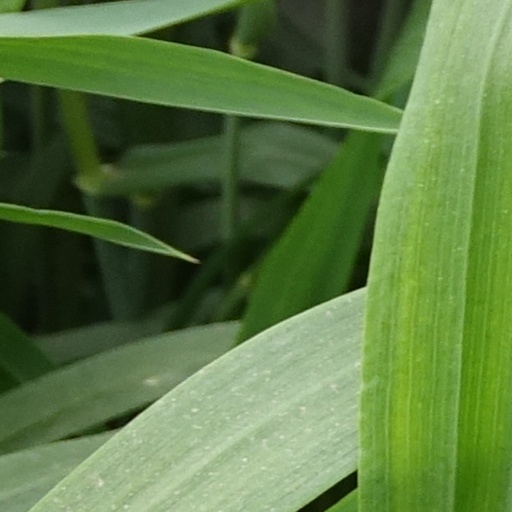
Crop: wheat